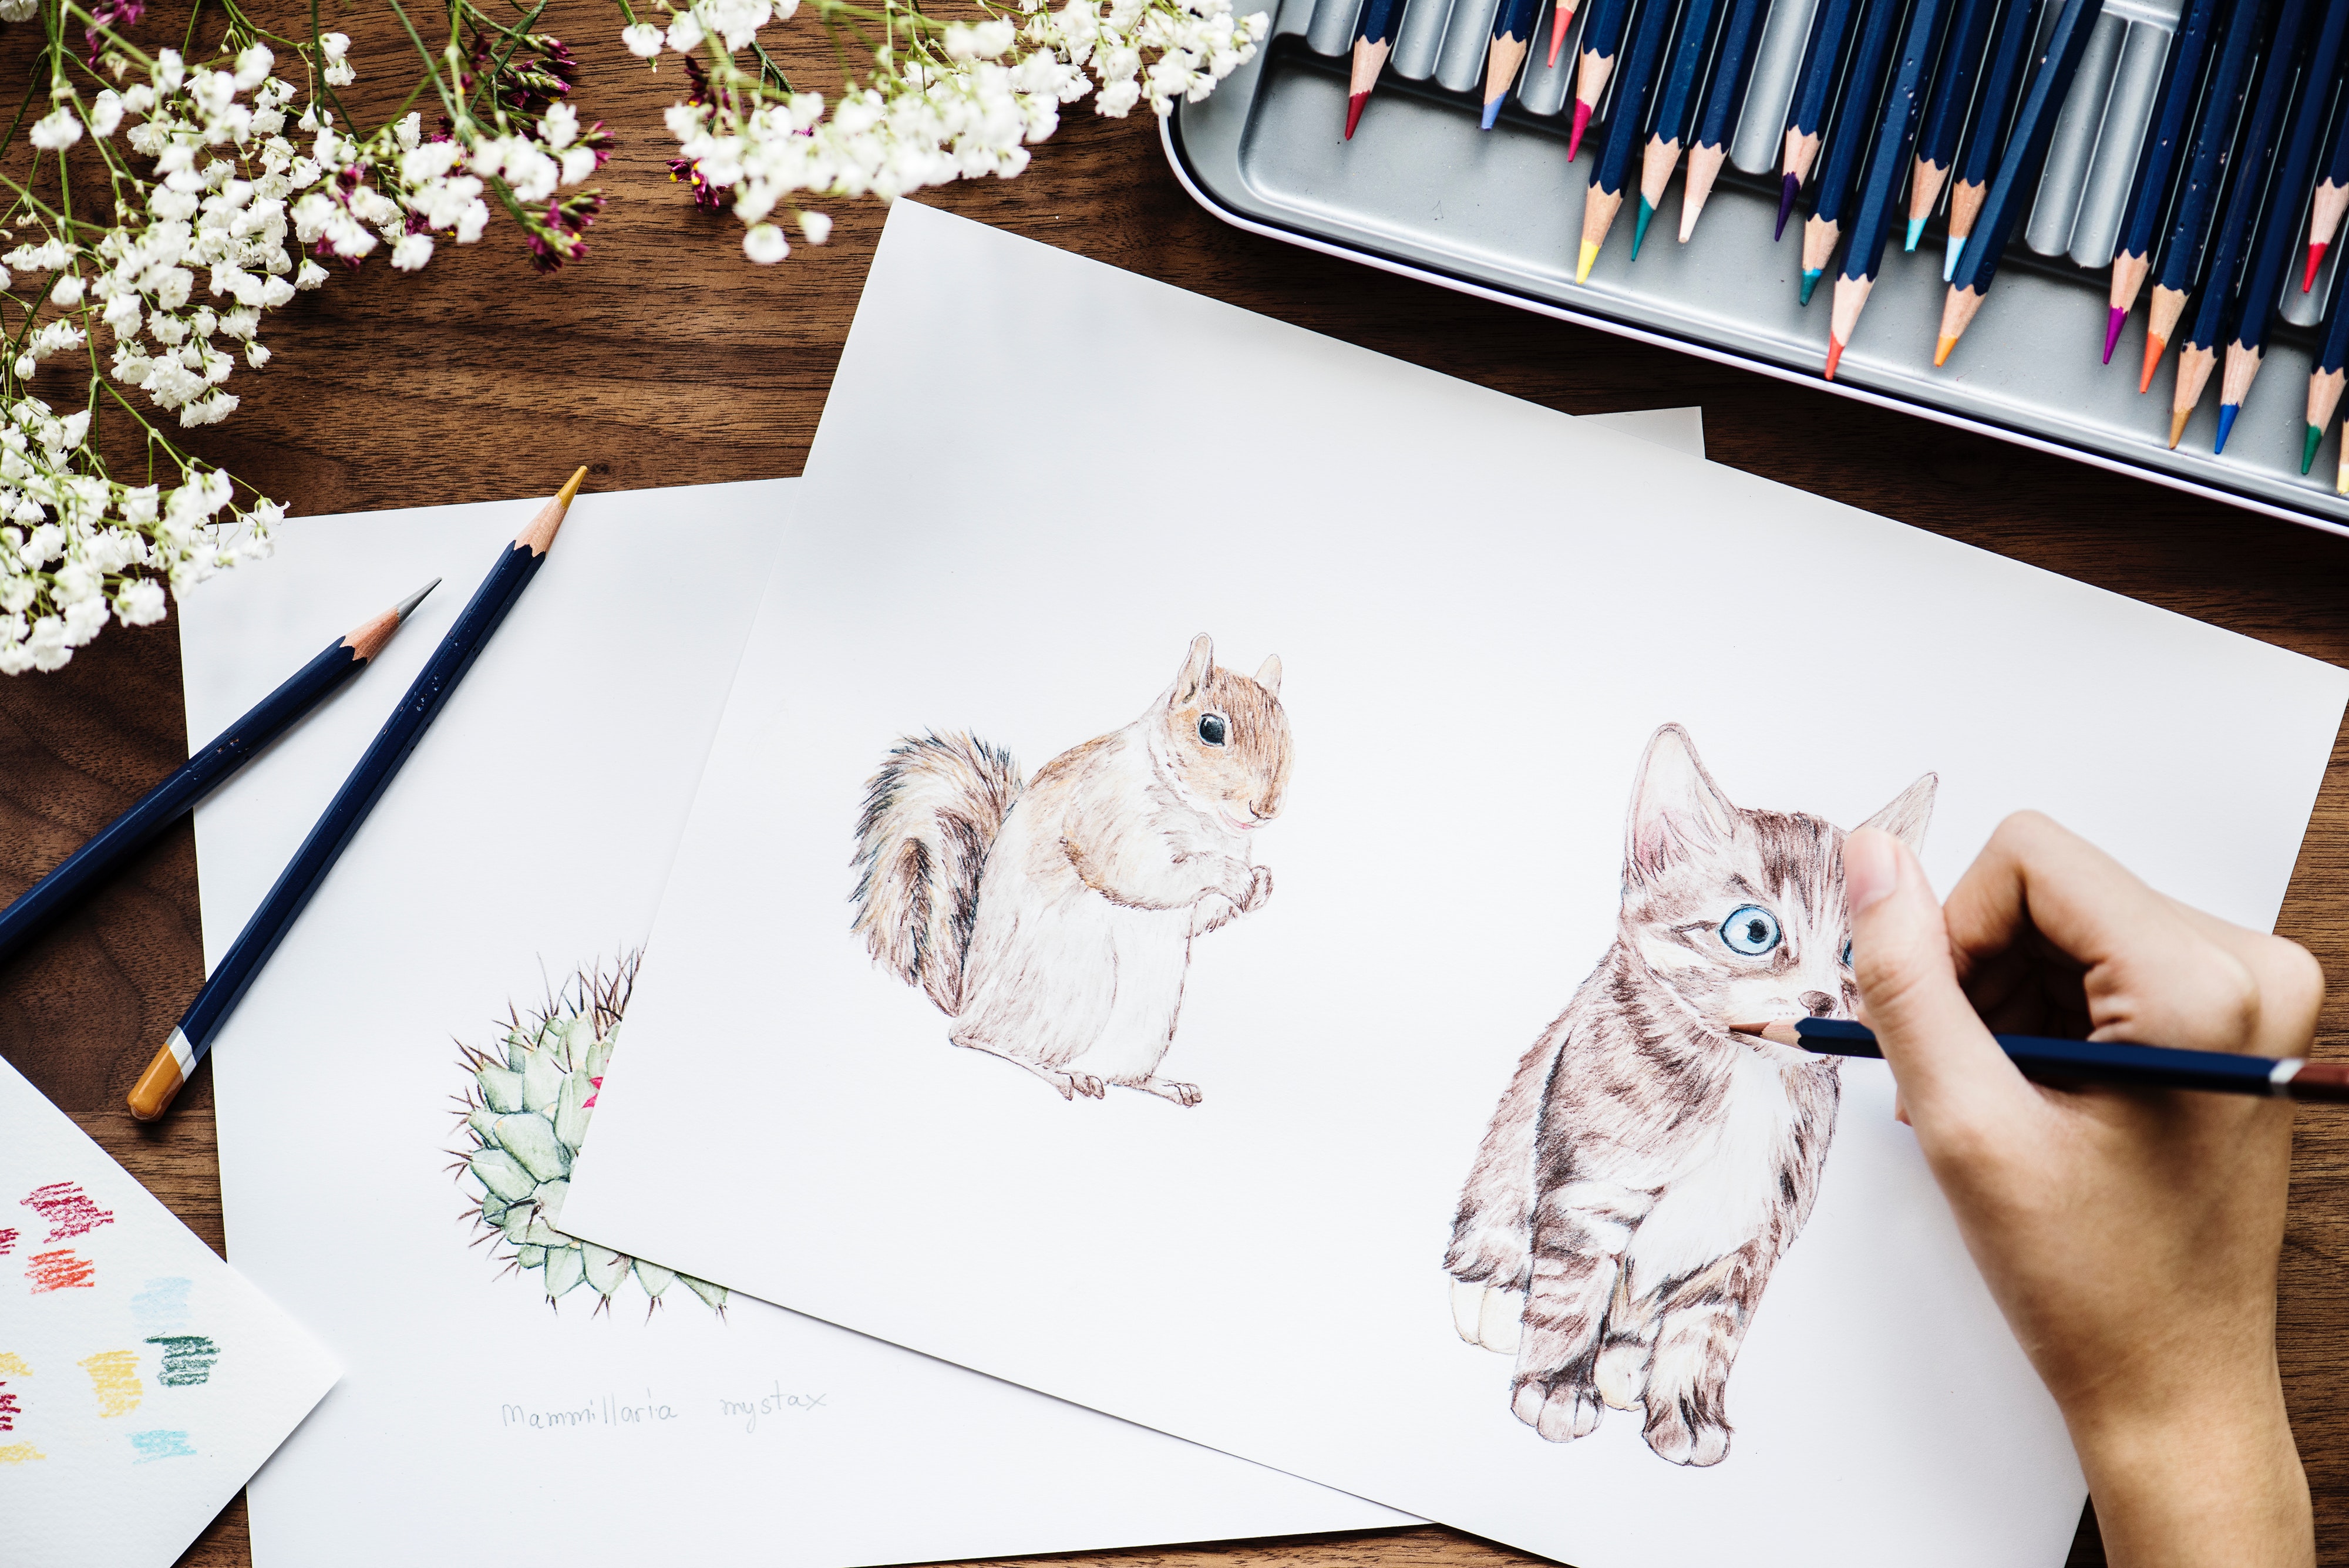
drawing, sketch, illustration, cat, design, tree, hand, room, art, artwork, kitten, paper, stationery, flower